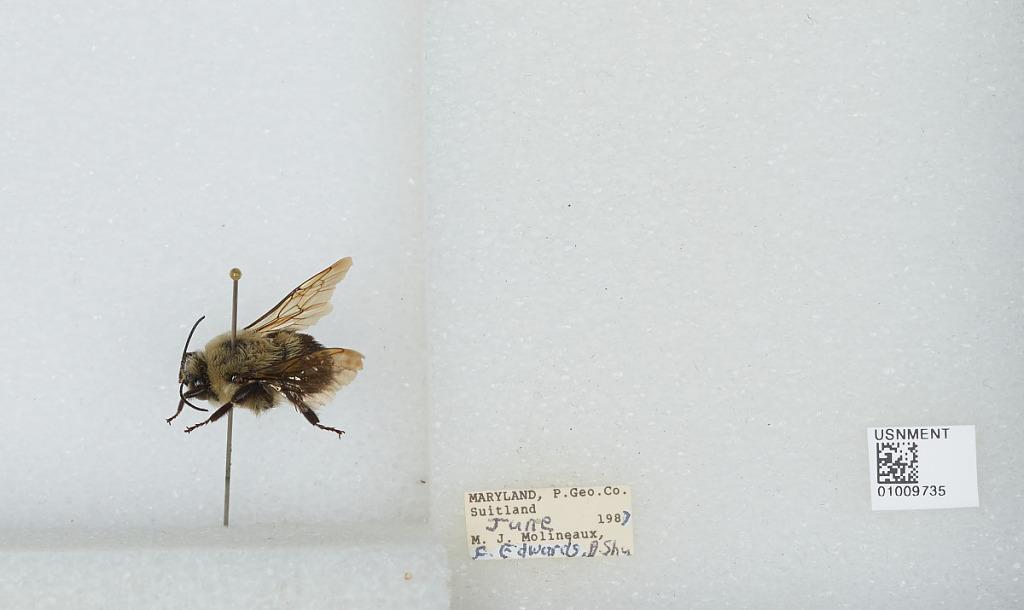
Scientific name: Bombus (Separatobombus) griseocollis (De Geer)
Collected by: M. Molineaux, F. Edwards & B. Shu
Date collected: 1987-6-
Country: United States
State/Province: Maryland
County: Prince George's
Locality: Suitland
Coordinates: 38.8486, -76.9244